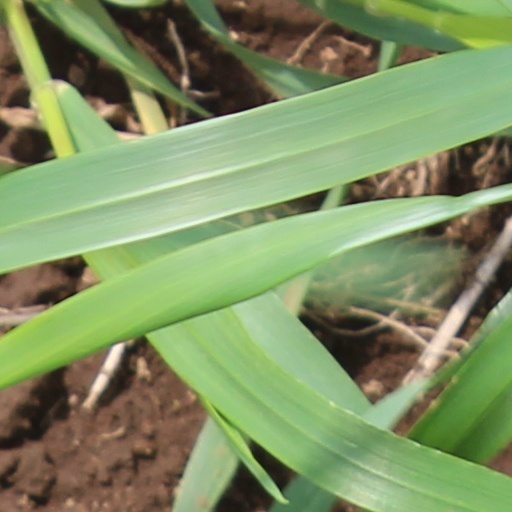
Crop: wheat